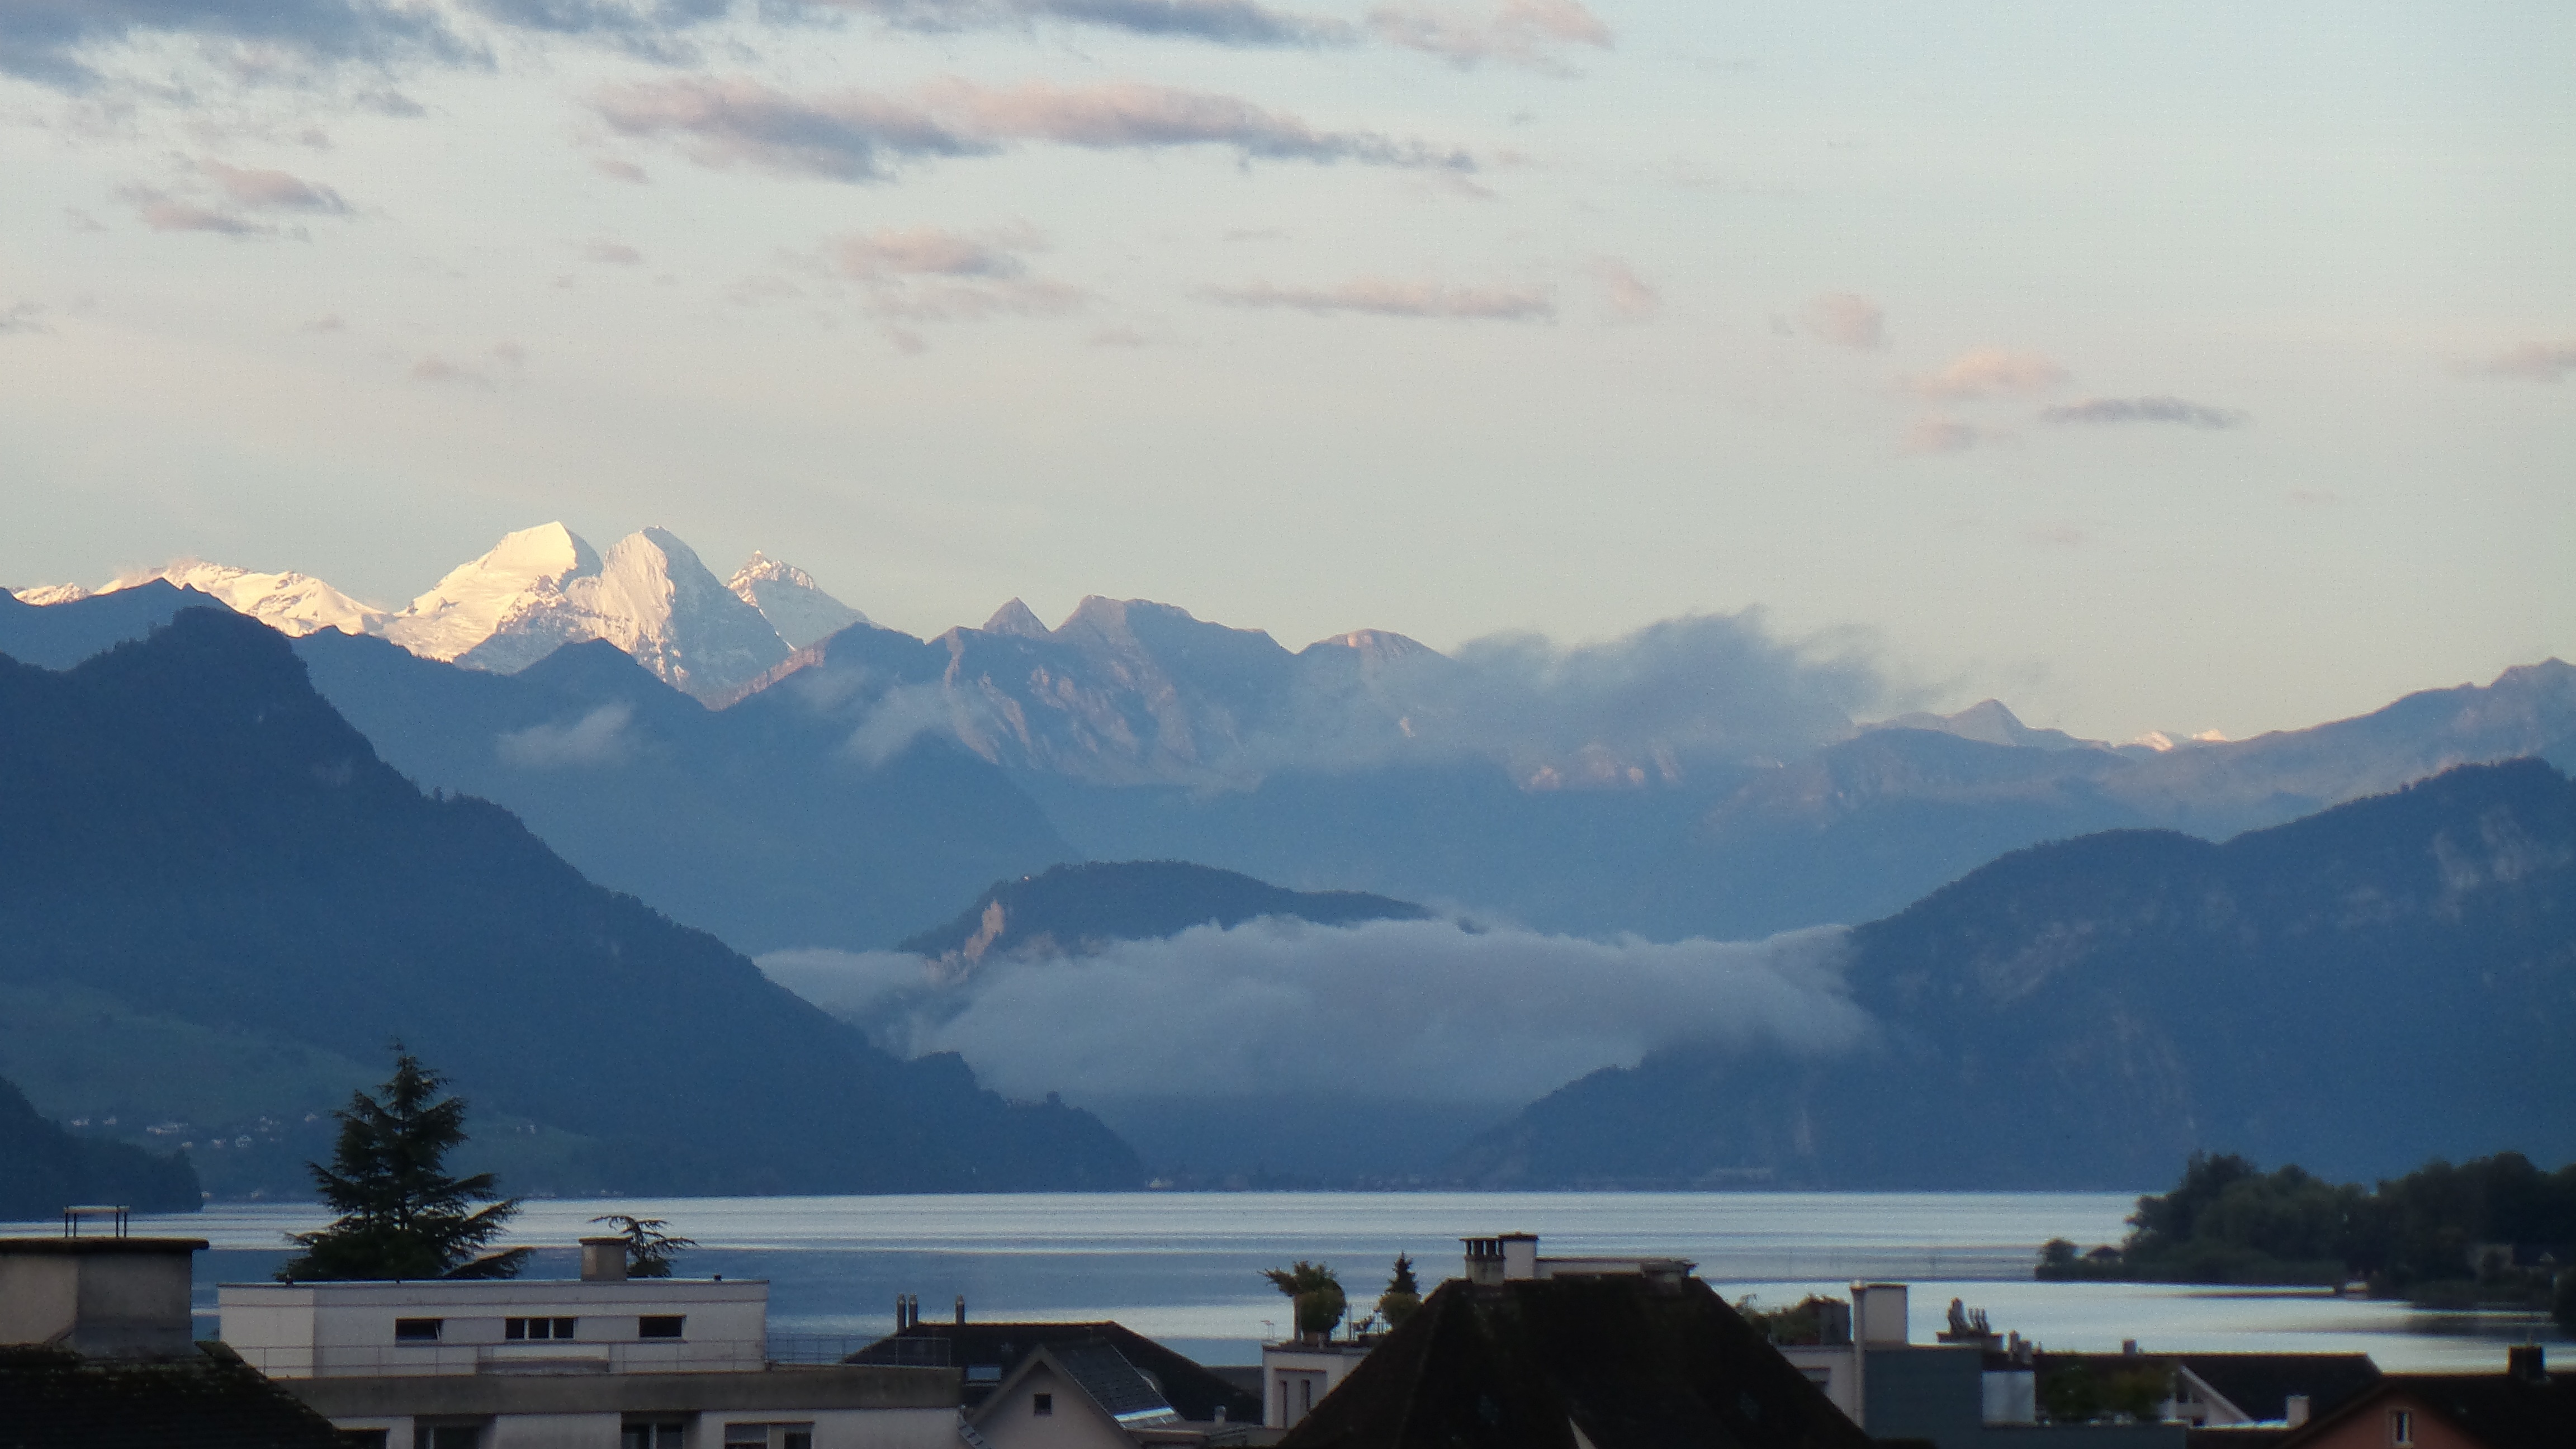
sea, mountain, cloud, sky, sunrise, morning, lake, dawn, mountain range, dusk, reflection, bay, fjord, mountains, loch, landform, atmospheric phenomenon, mountainous landforms